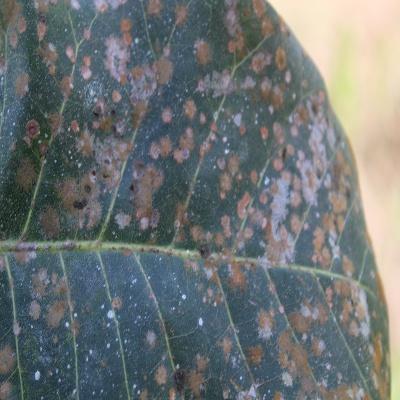
Crop: Cashew
Condition: red rust